Battle of Tordesillas (1520)

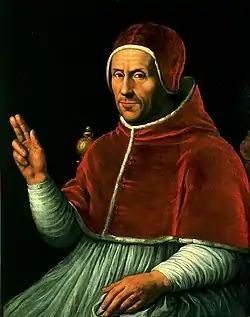
Portrait of Adrian of Utrecht, thanks to whom on December 5 the nobles decided once and for all to attack Tordesillas

But the name most cited in these debates is undoubtedly that of Antonio de Guevara. In his so-called "razonamiento de Villabrágima" (Spanish for "reasoning of Villabrágima"), he claims to have convinced Pedro Girón himself to abandon the rebel movement. The captain of the comuneros, disturbed by the intransigence of his colleagues, would then have accepted the proposal of his interlocutor and agreed to head towards Villalpando, so that the lords could take over Tordesillas without problems. There are many doubts about the authenticity of the famous "razonamiento" but, otherwise, there is no solid evidence to affirm that Girón's contacts with the enemy would have prospered and led to the agreement to which the chronicler refers. In addition, it must be taken into account that Girón, after the battle, did not switch to the royalist side. On the contrary, he agreed to go to Valladolid, the new capital of the movement, to continue the fight; an attitude that would hardly fit with that of a traitor. And if he finally resigned his post on December 15, it was not because the leading figures on the comunero side distrusted him, but because he was overwhelmed by the rumors that were circulating among the soldiers. After this episode the viceroys made him numerous proposals, but he declined them, which also means that his collaboration with the lords was not agreed upon beforehand.